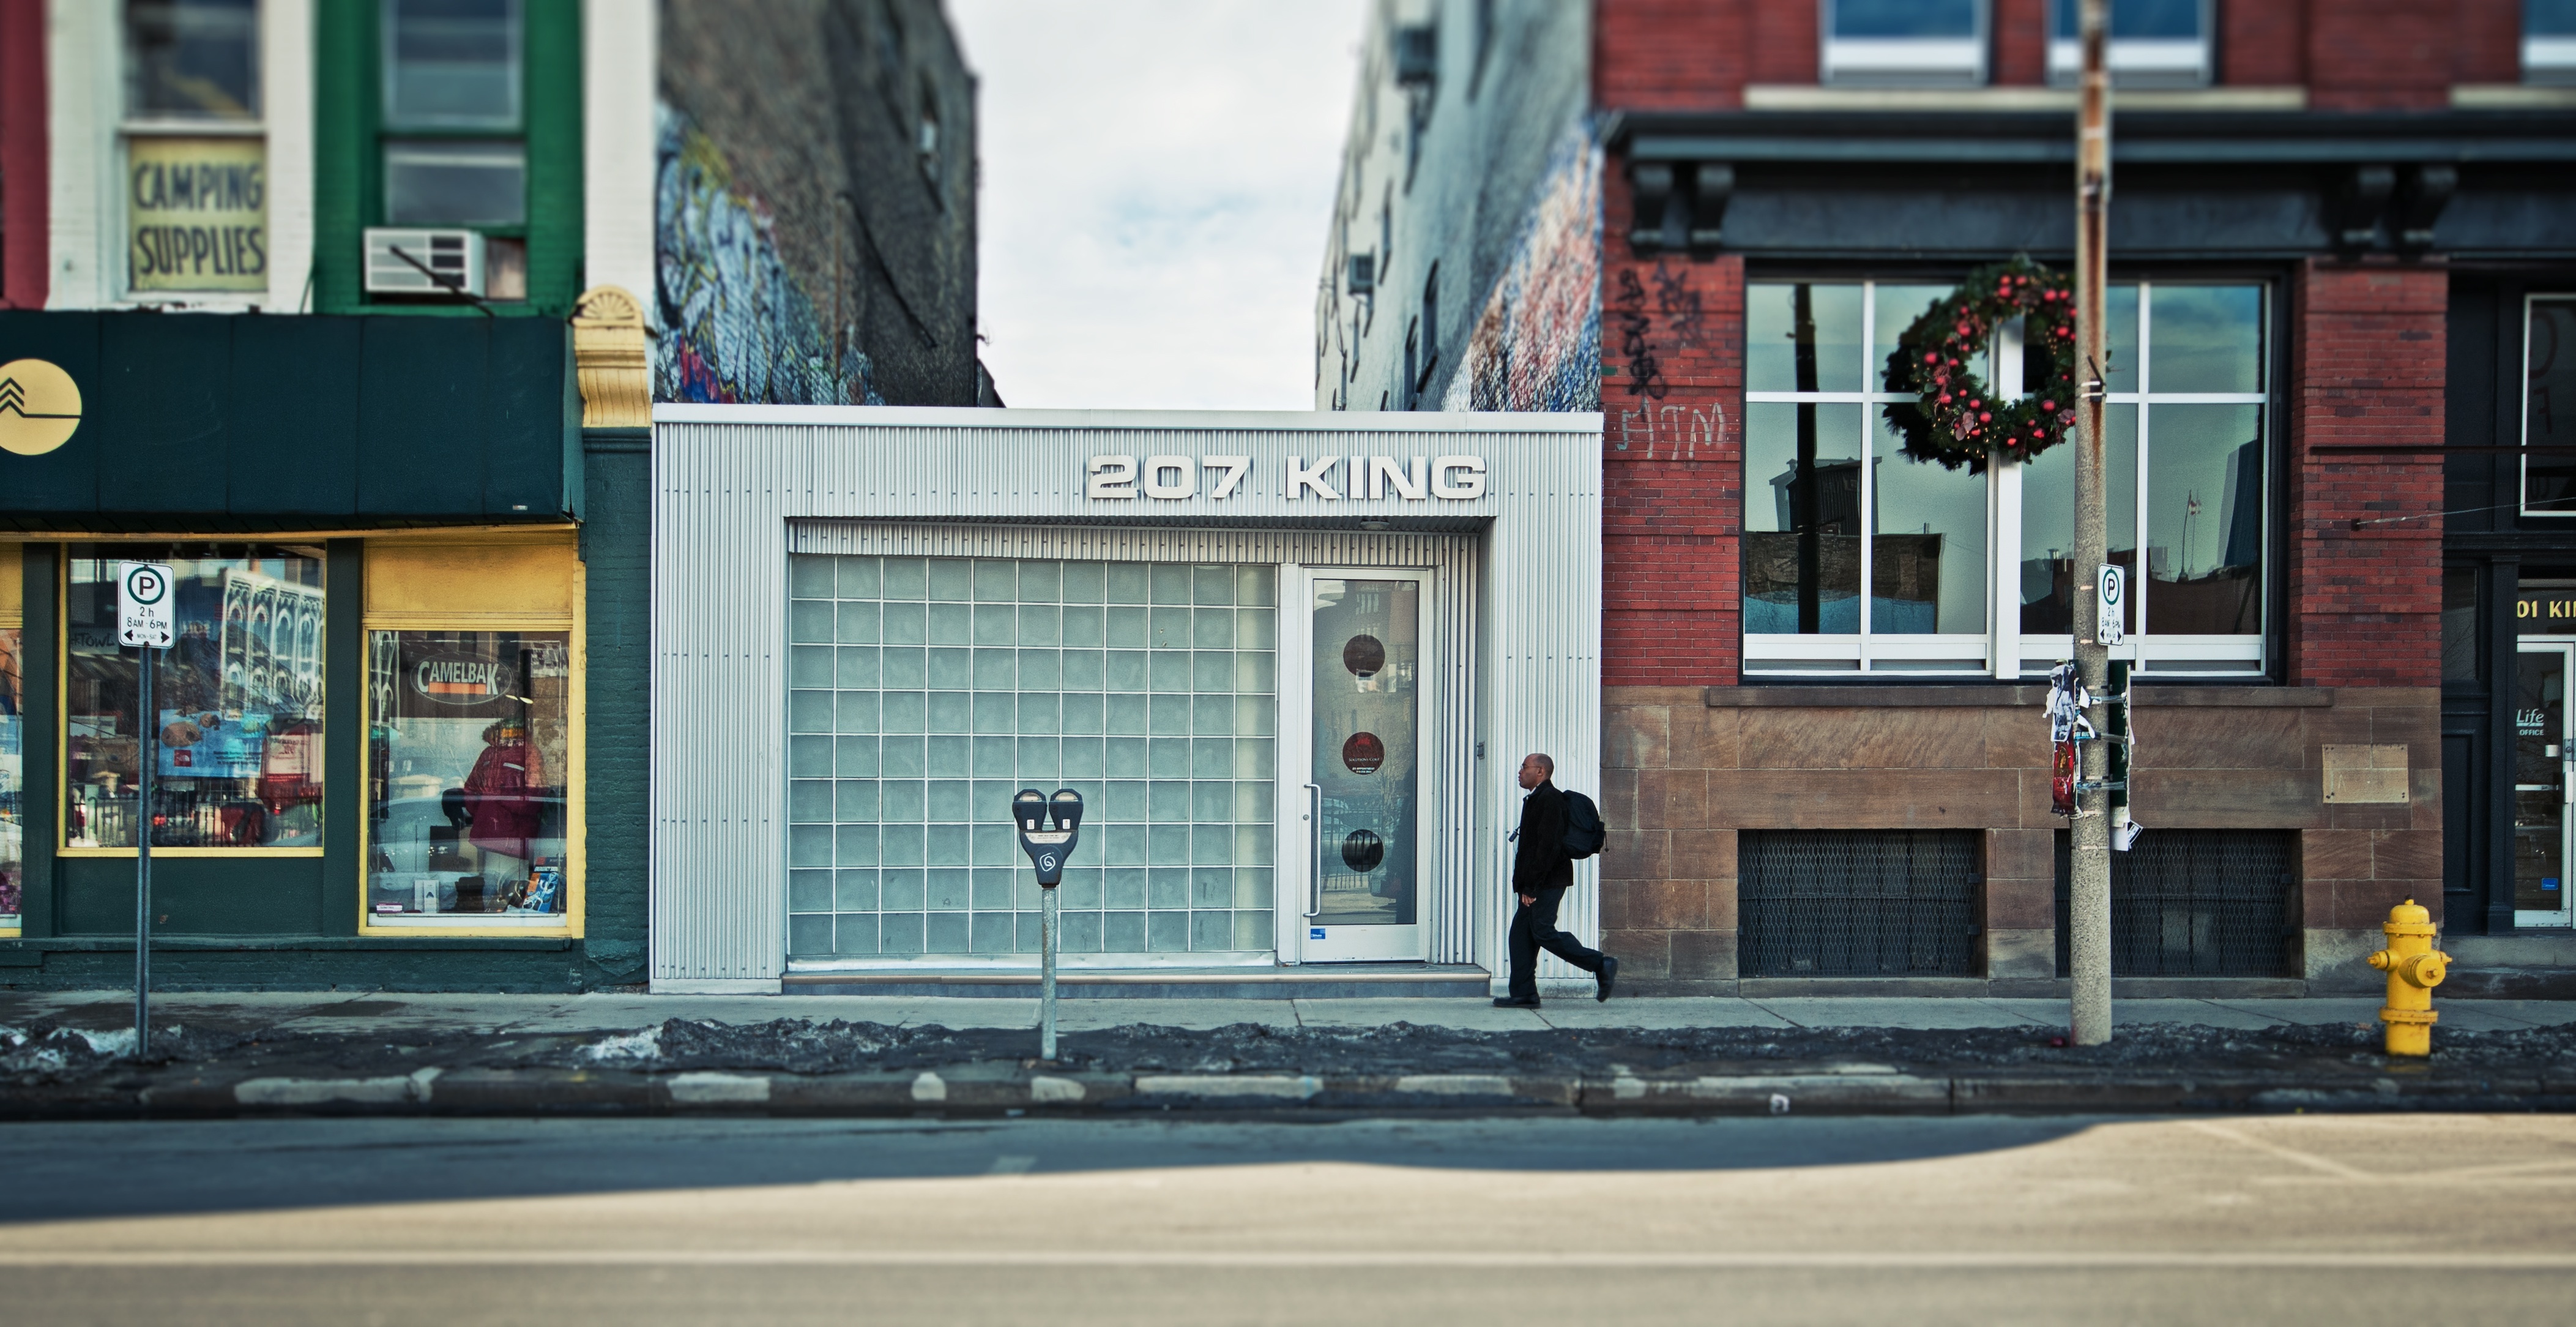
pedestrian, walking, architecture, road, street, sidewalk, window, town, building, city, pavement, downtown, color, facade, infrastructure, neighbourhood, urban area, human settlement